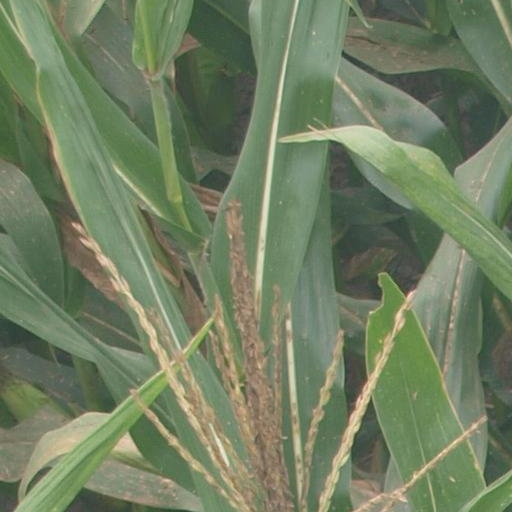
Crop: maize; corn